M-14 motorway (Pakistan)

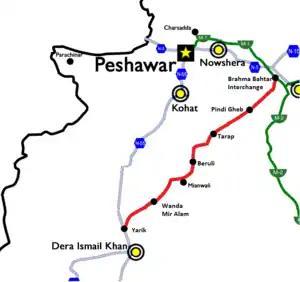
M-14 motorway (shown in red)

The groundbreaking ceremony took place in May 2016. The four-lane controlled access motorway extends from the Hakla Interchange on the M-1 Motorway, near Fateh Jang in Punjab, to Dera Ismail Khan in Khyber Pakhtunkhwa.